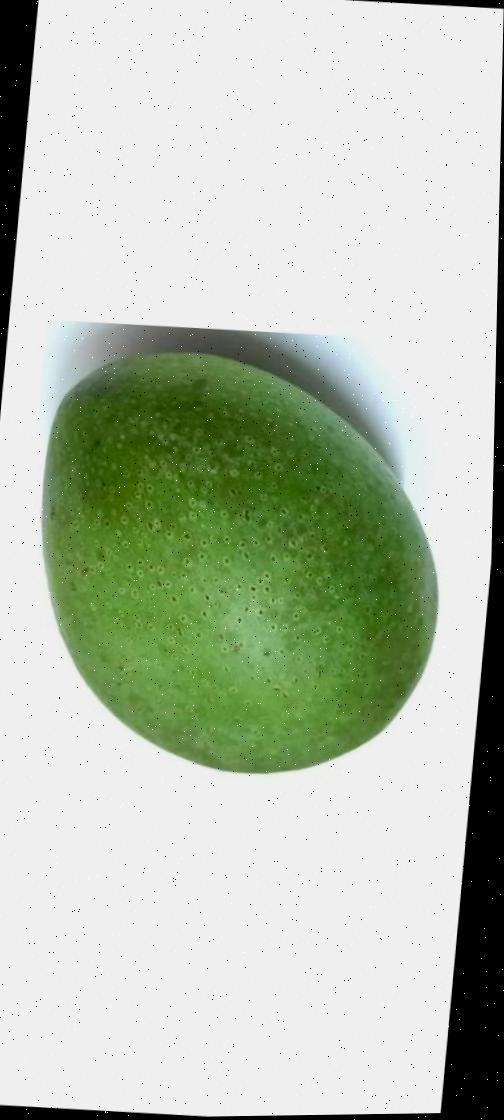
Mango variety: Ashshina Zhinuk